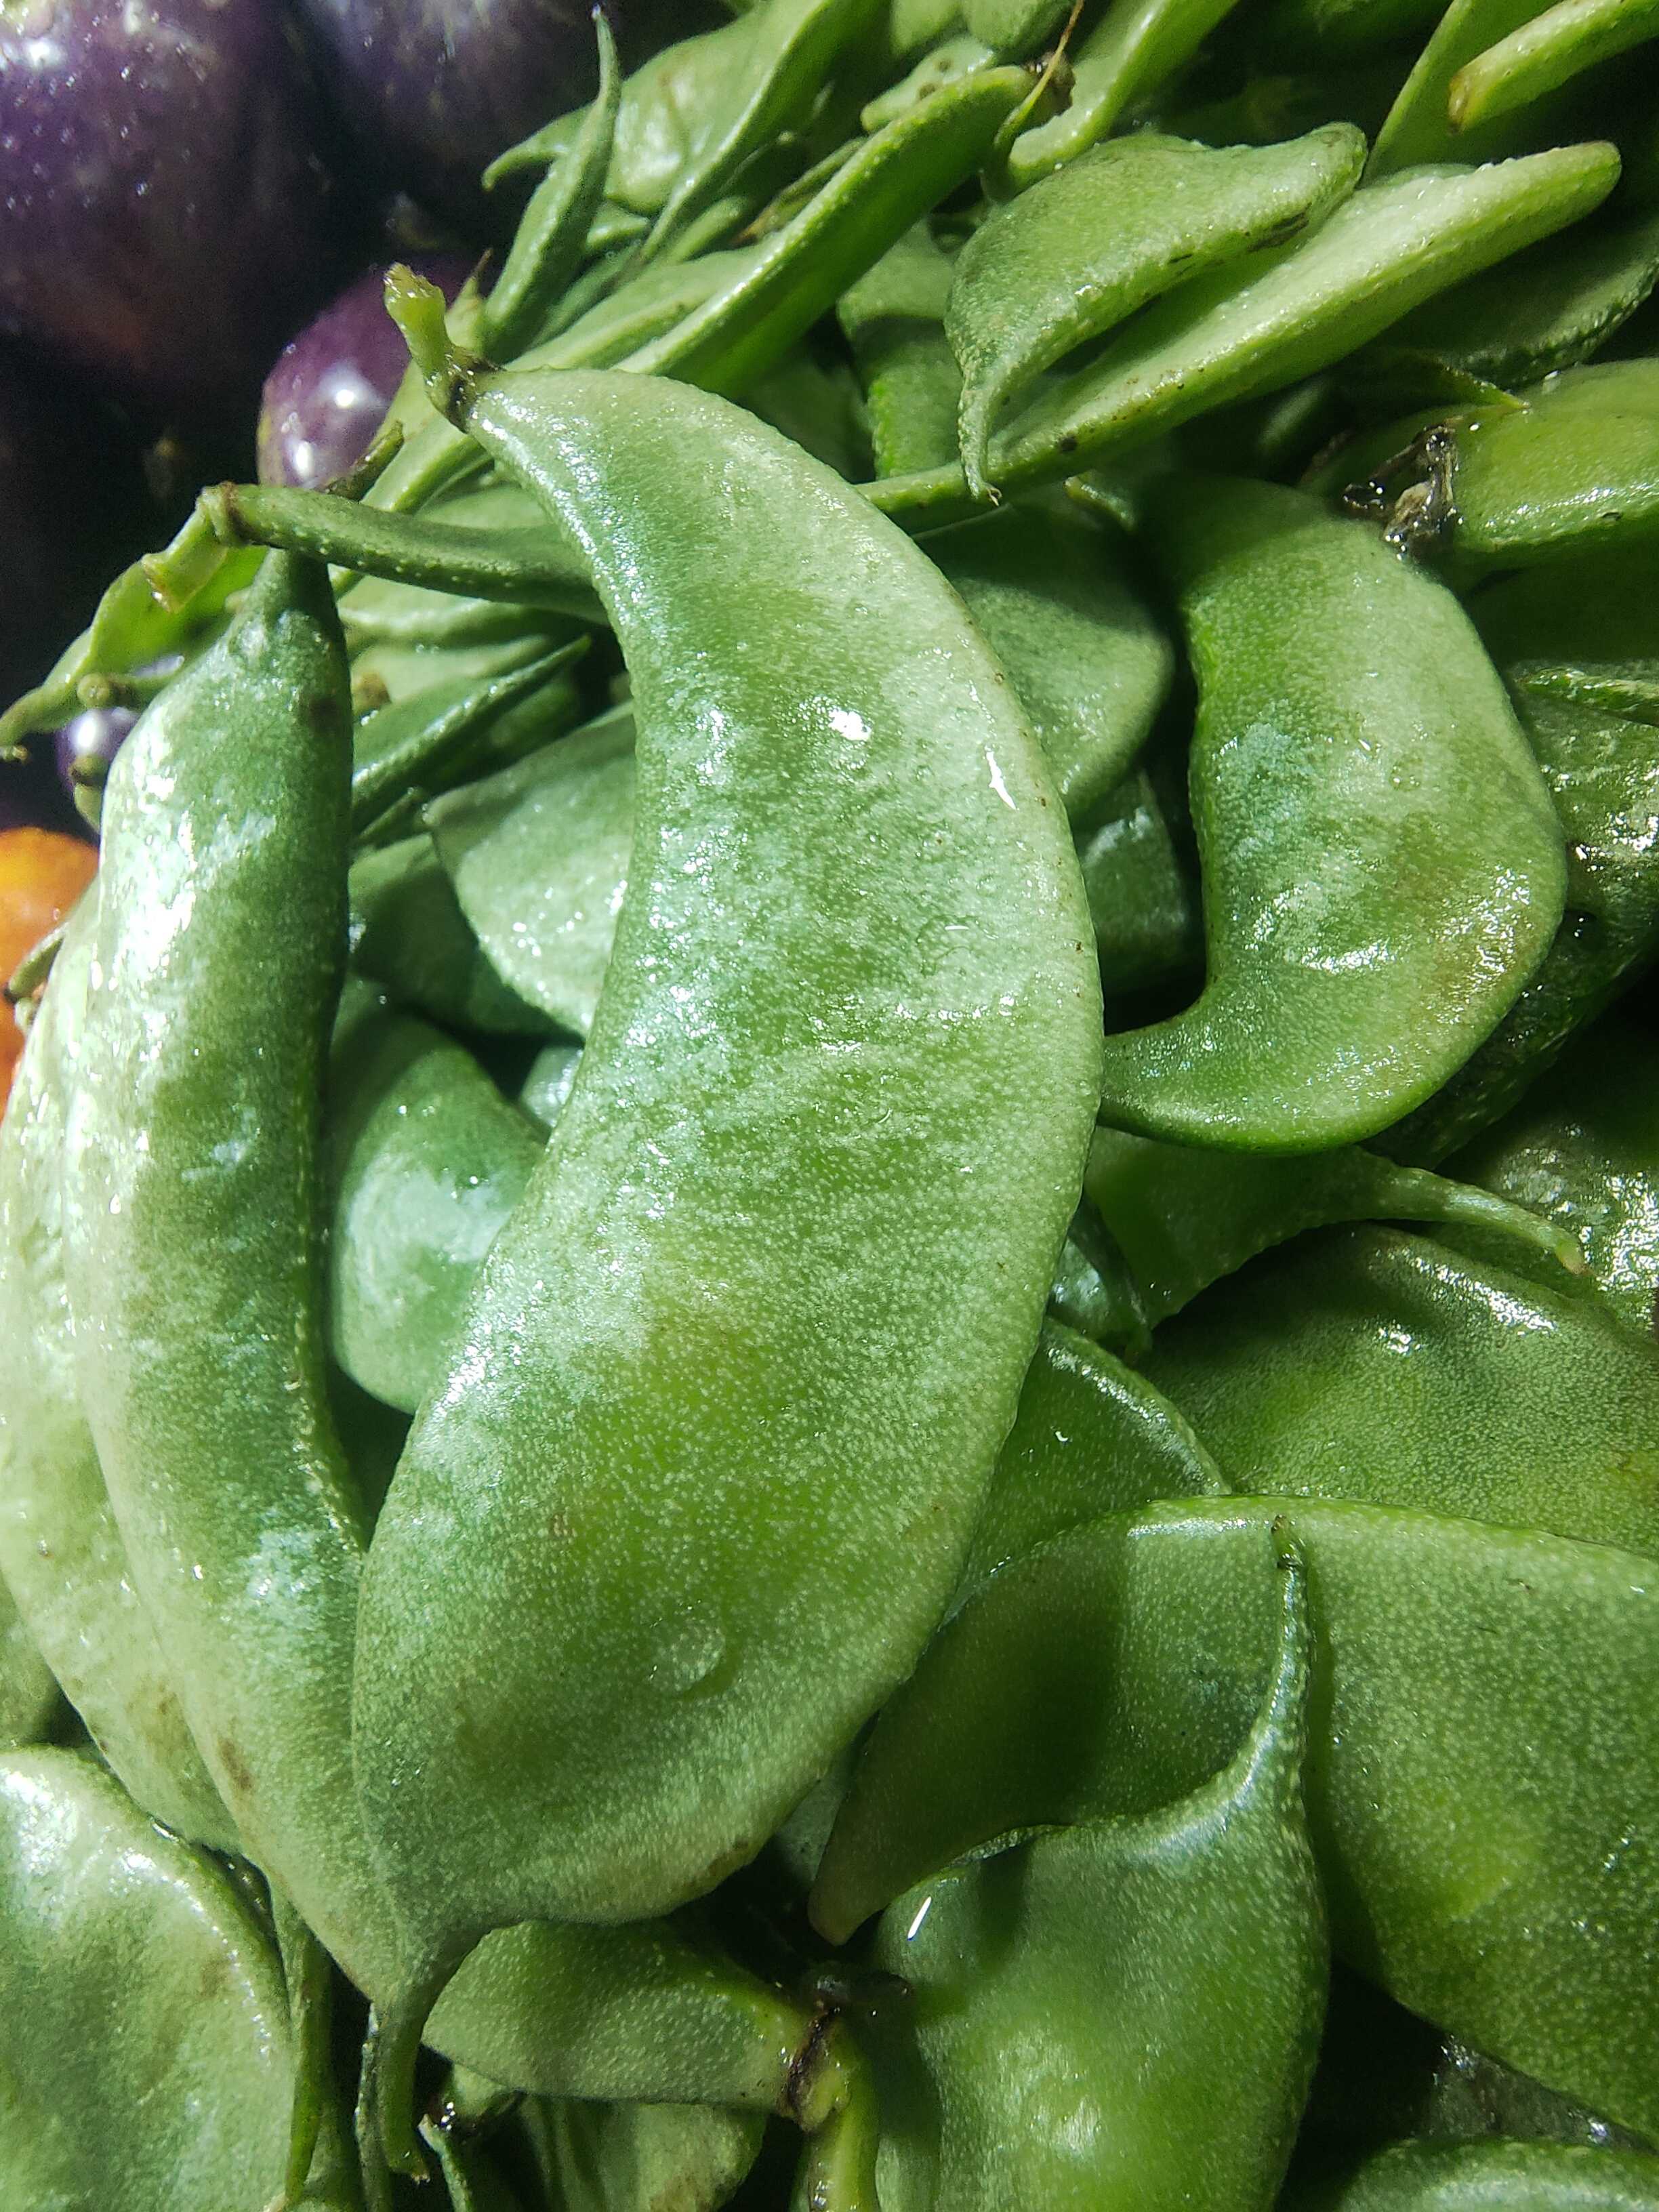
Label: Lablab purpureus